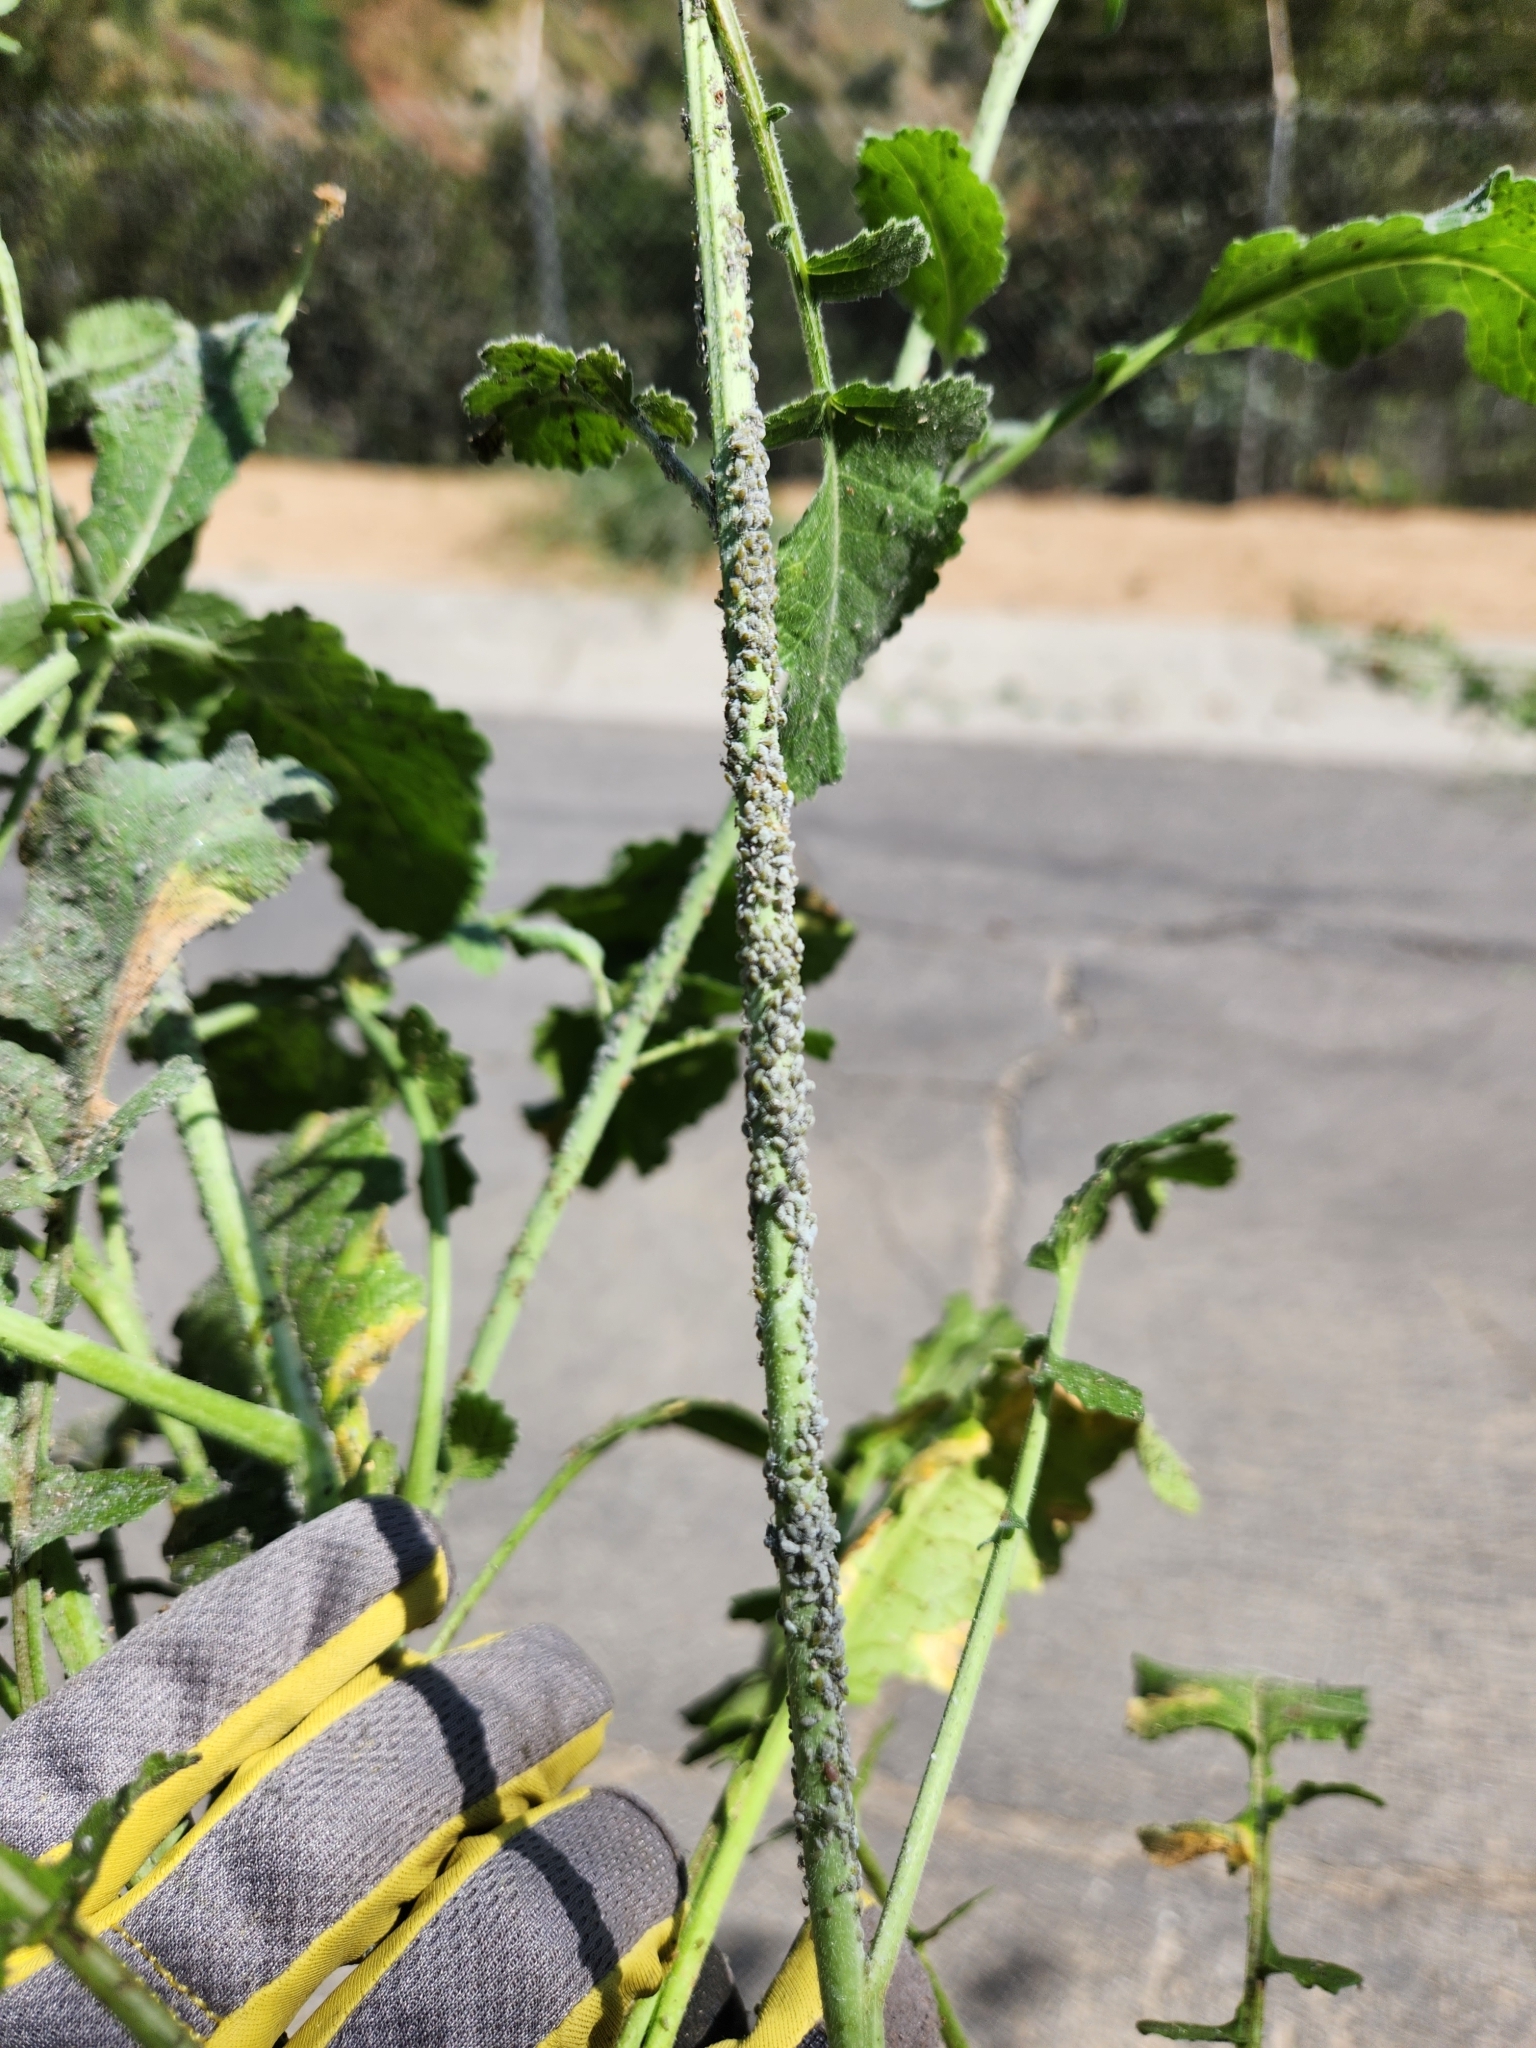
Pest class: cabbage_aphid